Marist University

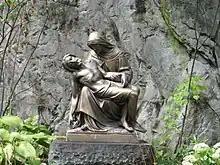
Marist Pietà

The main campus, with an area of , is on the east bank of the Hudson River in the town of Poughkeepsie, New York, on US 9 in the historic Hudson Valley; it was a census-designated place in 2019. The part of the main campus east of US 9 is called the east campus. In addition to the main campus Marist owns the Payne Estate which has on the west bank of the Hudson River in the town of Esopus, in Ulster County, the Marist Executive Center encompassing the 14th floor of 420 Fifth Avenue in midtown Manhattan and a branch campus in Florence Italy. In 2004, Marist announced its Campus Master Plan, which called for the development of a pedestrian-friendly campus heart, with plenty of open and inviting green spaces for interaction. The creation of this campus heart involved the connection of the east and west campuses, the continued improvement of academic and recreational spaces, the addition of green space, and the relocation of parking to the periphery. The master plan is still being implemented, but the progress to date has created what many consider one of the more beautiful campuses in the Northeastern United States.